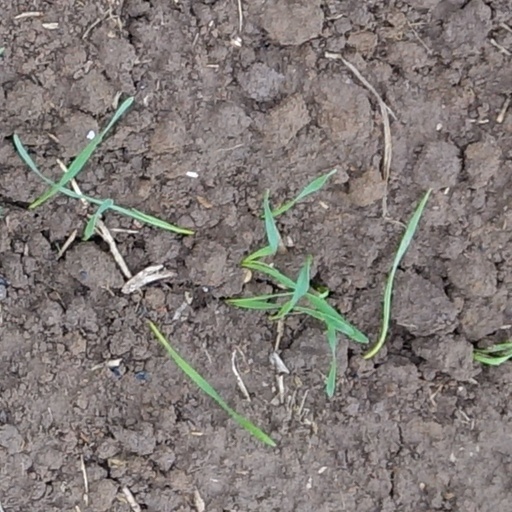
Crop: wheat